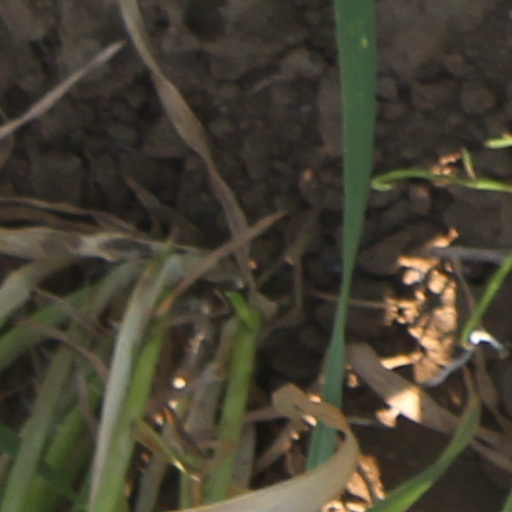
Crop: wheat